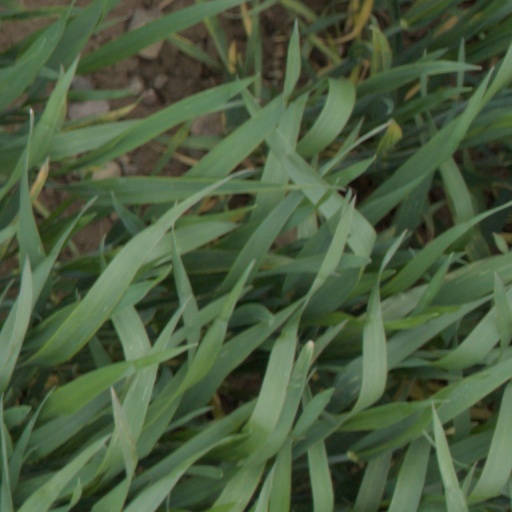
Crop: wheat